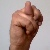
The image shows a hand gesture representing the letter 'N' in Indian Sign Language.